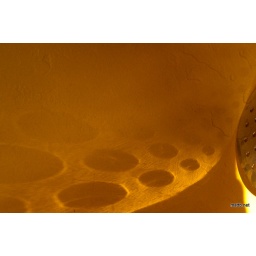
Reflection on the wall spotted by my son!